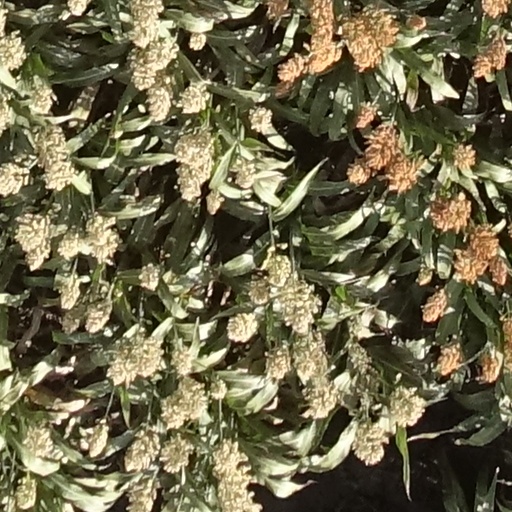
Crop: sorghum